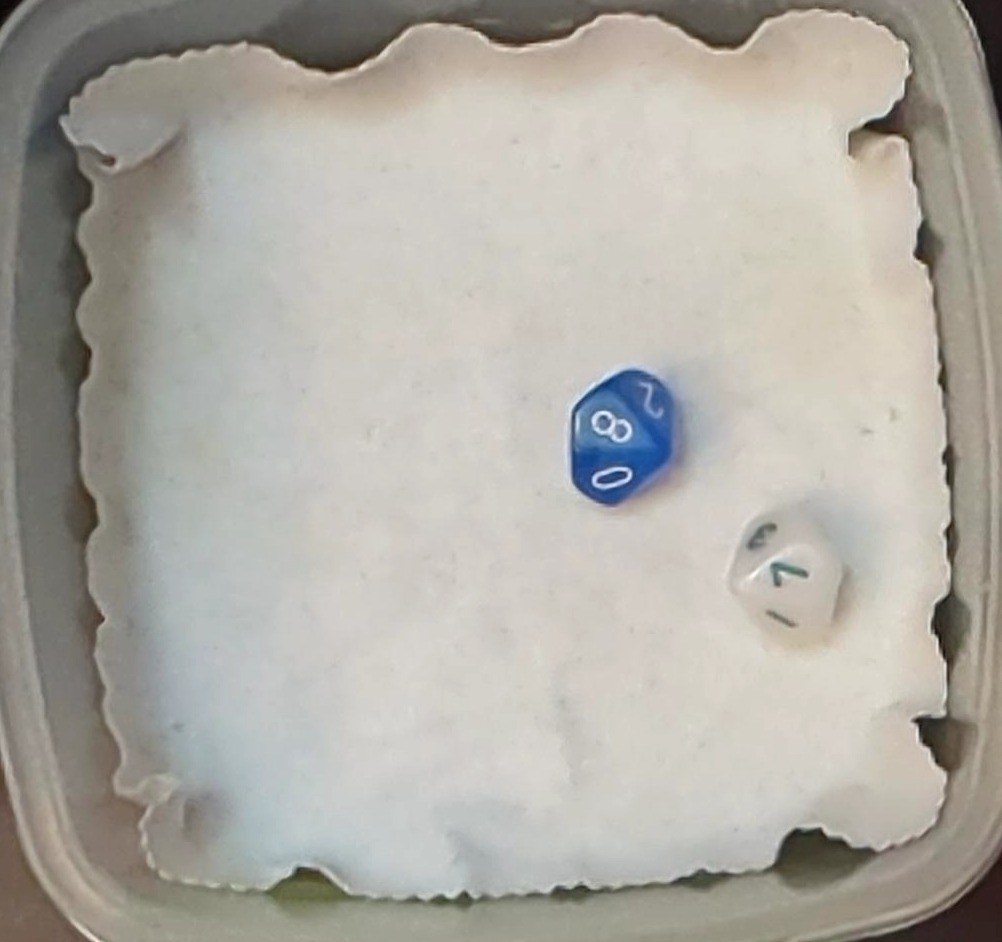
Dice in frame:
type: d10
value: 1
type: d10
value: 1
Label source: human
Face values trusted: no